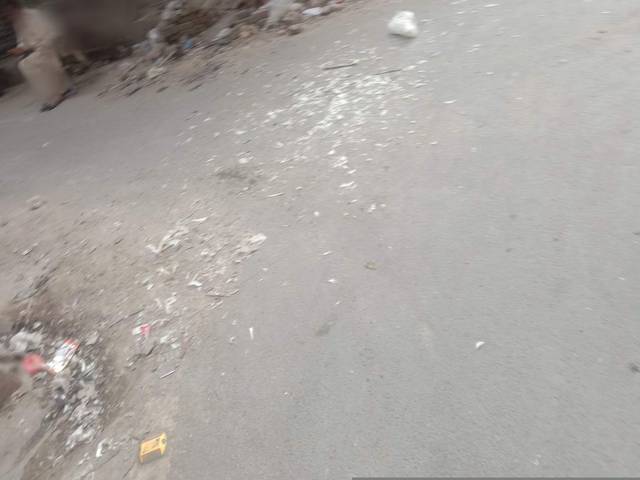
Region: Pakistan
Coordinates: 31.586, 74.295